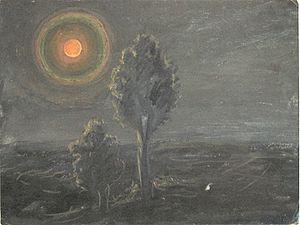
Tempera sur carton. 27,7 x 37,2 x 0,5 cm